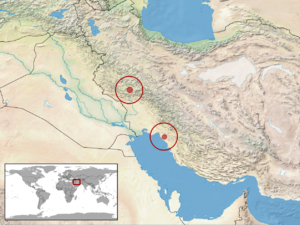
Hierophis andreanus est une espèce de serpents de la famille des Colubridae.